John Curtis

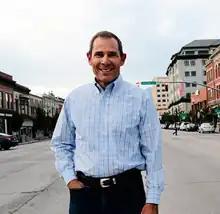
Curtis's campaign photo

On May 25, 2017, Curtis announced his candidacy for that year's special election in Utah's 3rd congressional district to replace Jason Chaffetz, who resigned on June 30. On August 15, Curtis won the Republican nomination over Christopher Herrod and Tanner Ainge. On November 7, he won the general election over Democratic nominee Kathie Allen.